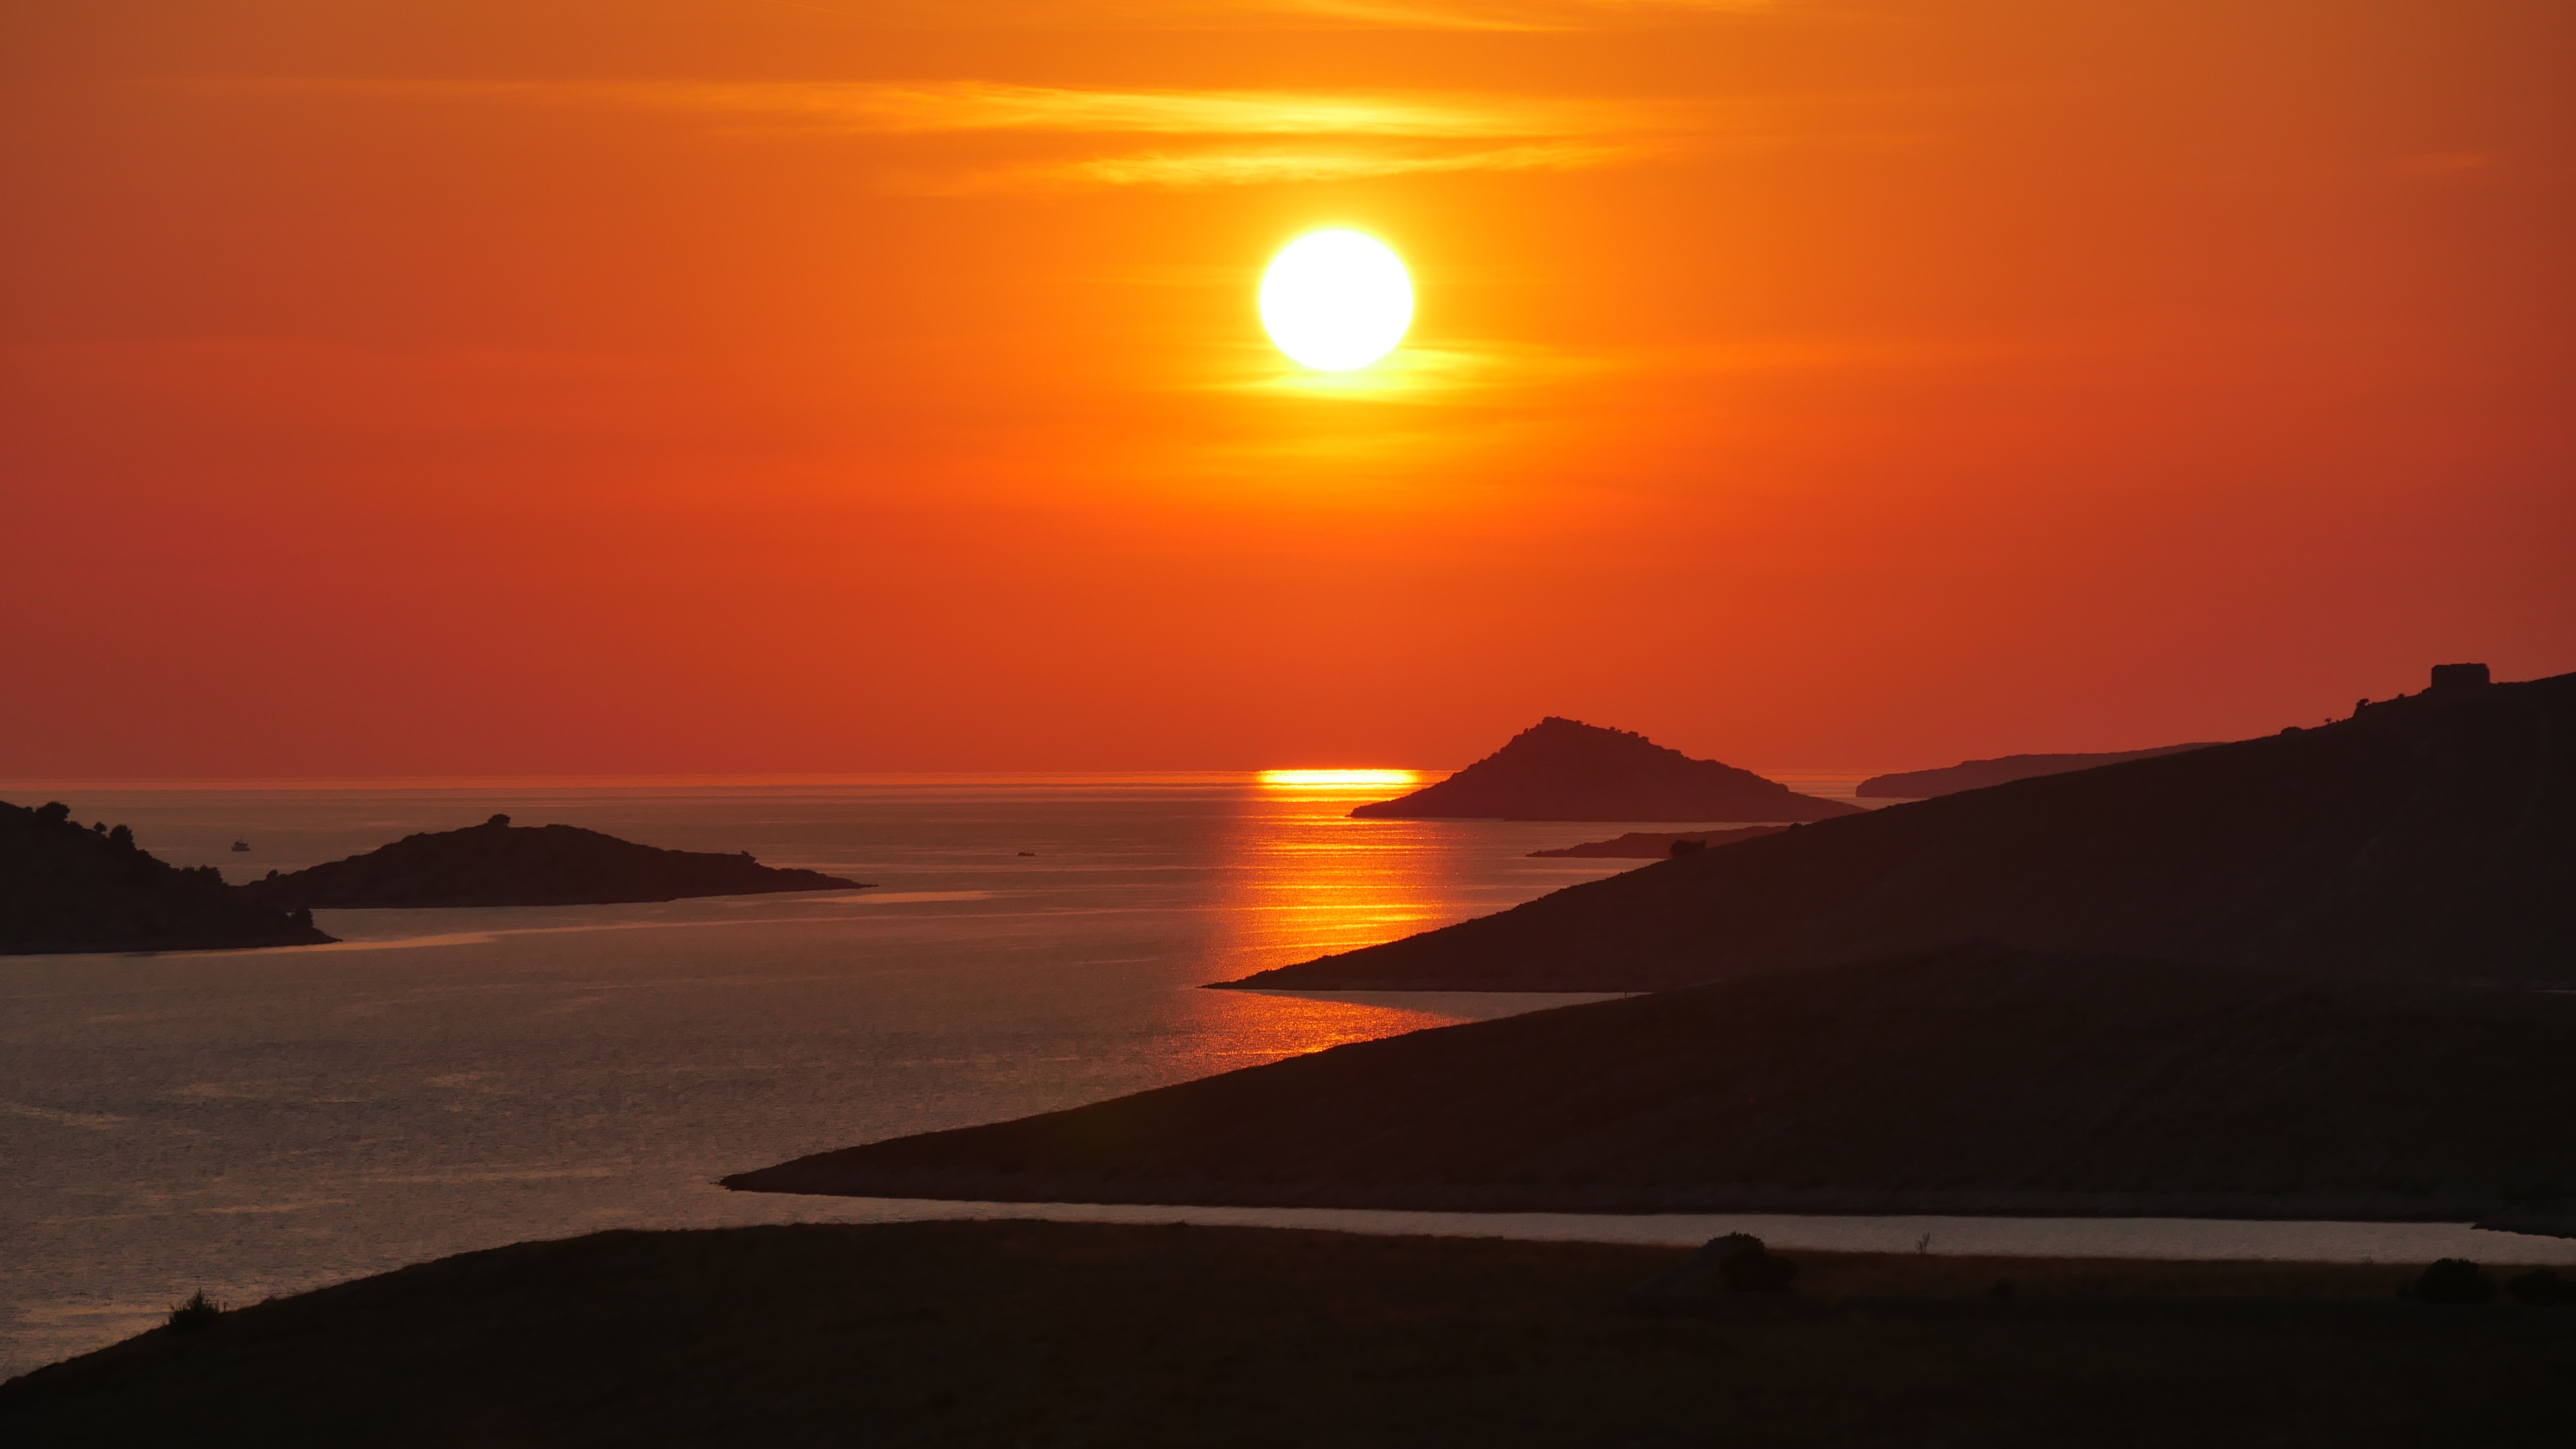
beach, sea, coast, ocean, horizon, sun, sunrise, sunset, dawn, dusk, evening, afterglow